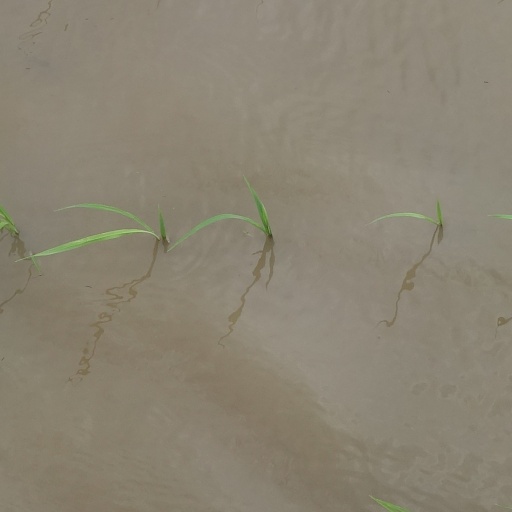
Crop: rice